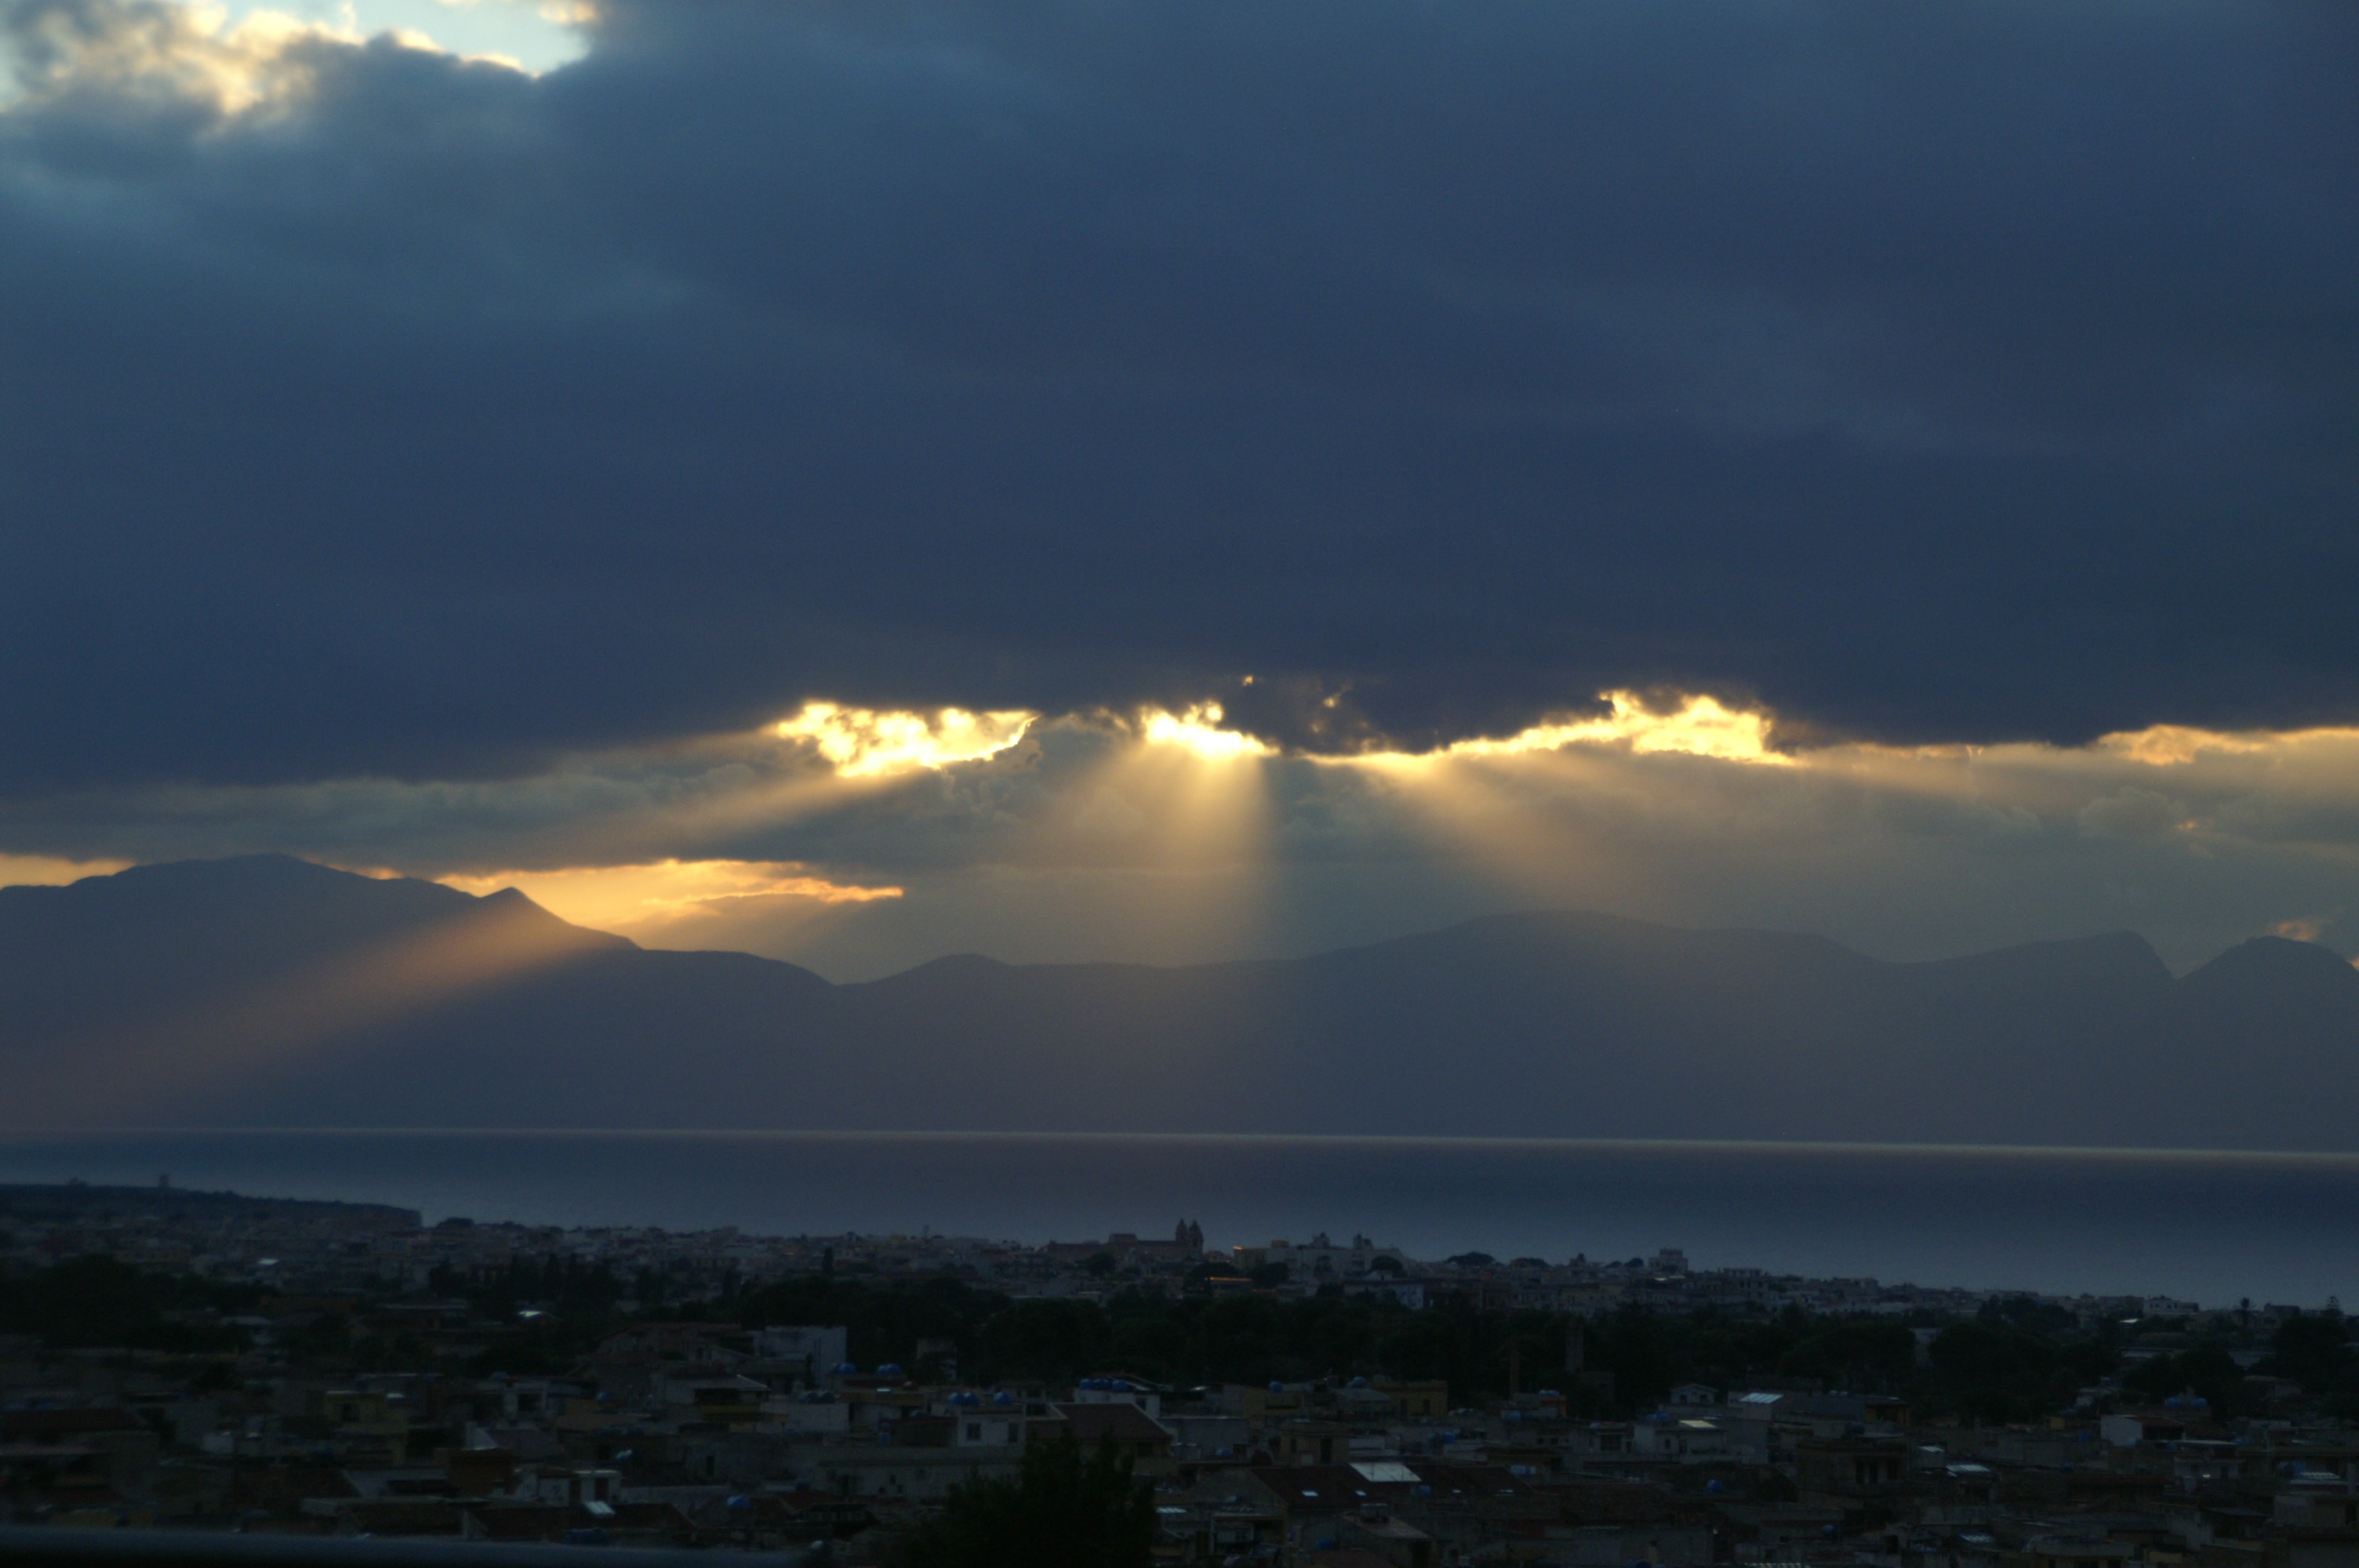
sea, nature, horizon, cloud, sky, sun, sunrise, sunset, sunlight, morning, dawn, atmosphere, dusk, evening, weather, cumulus, abendstimmung, sicily, afterglow, meteorological phenomenon, atmospheric phenomenon